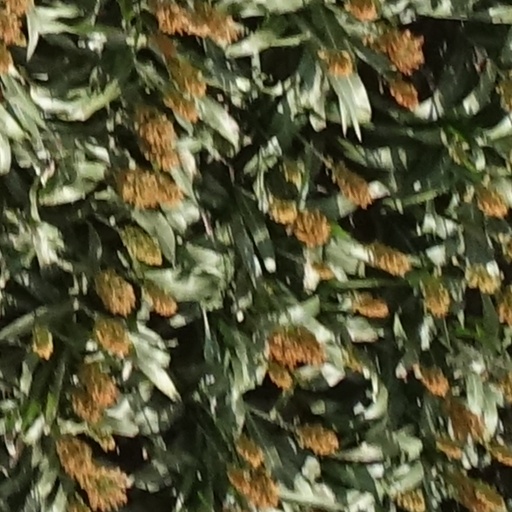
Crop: sorghum